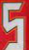
Number: 5